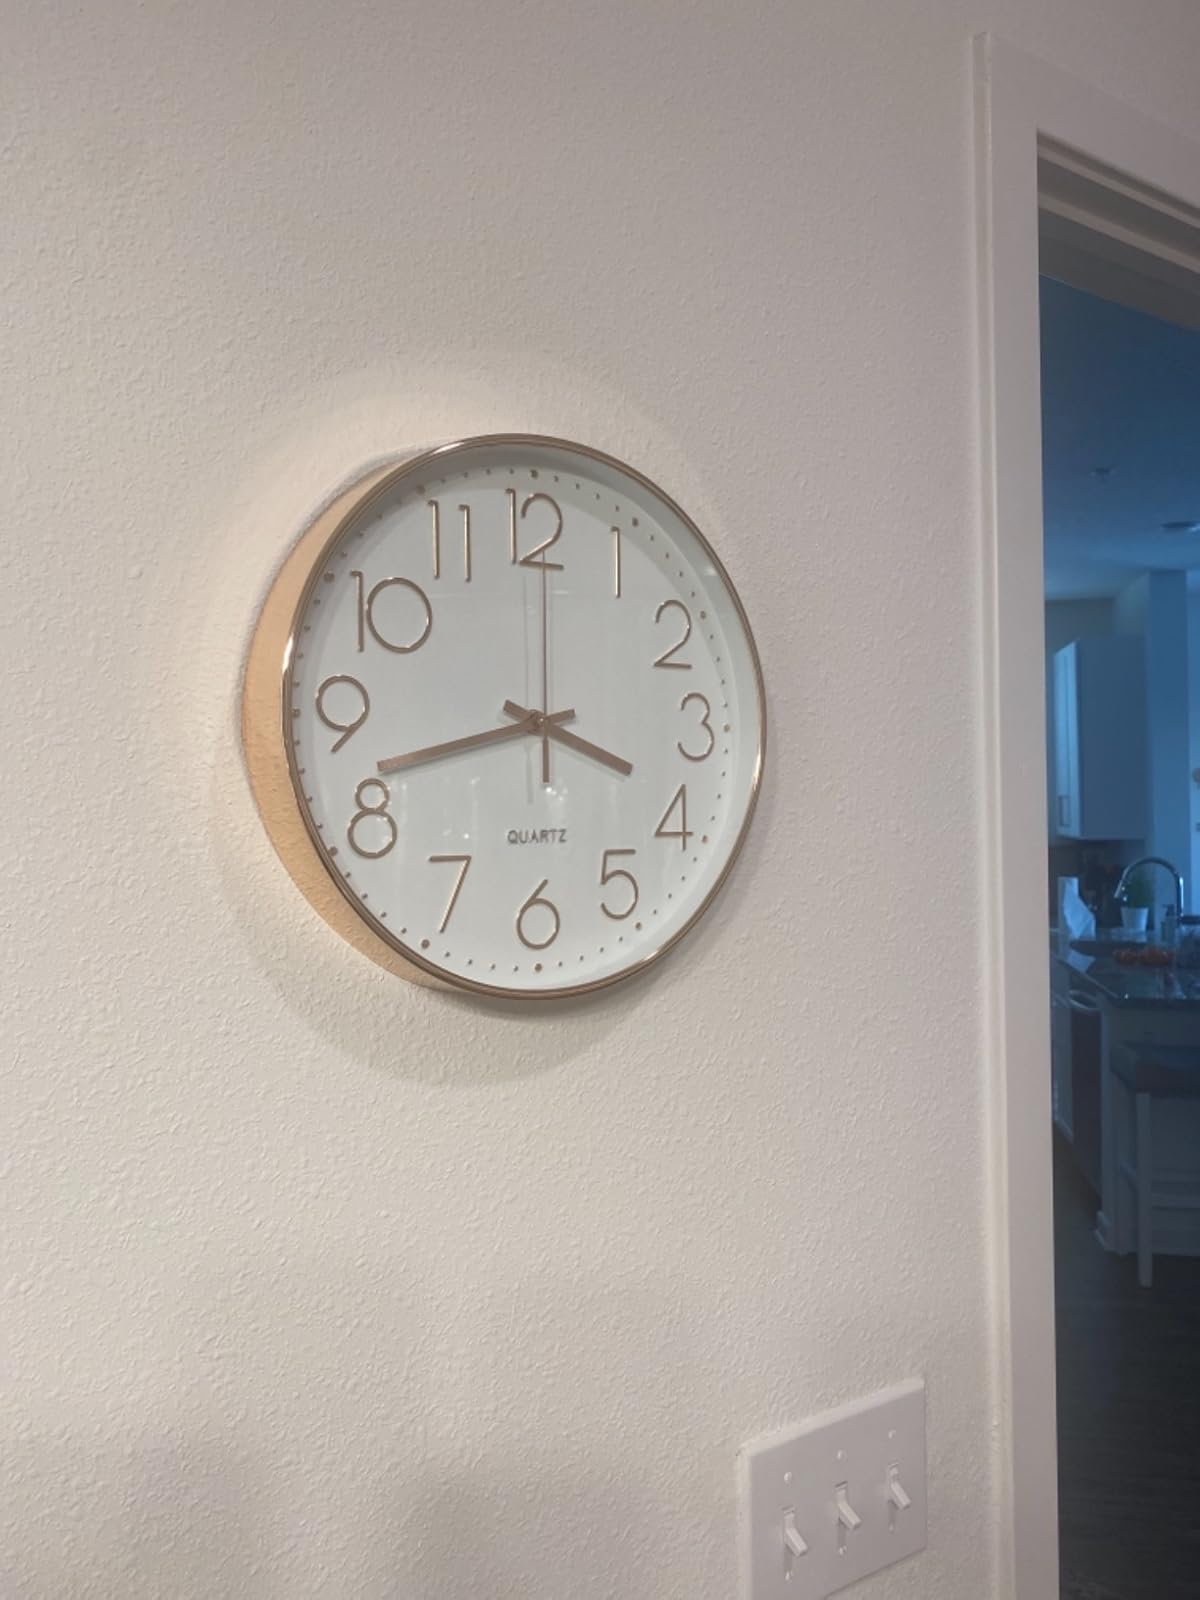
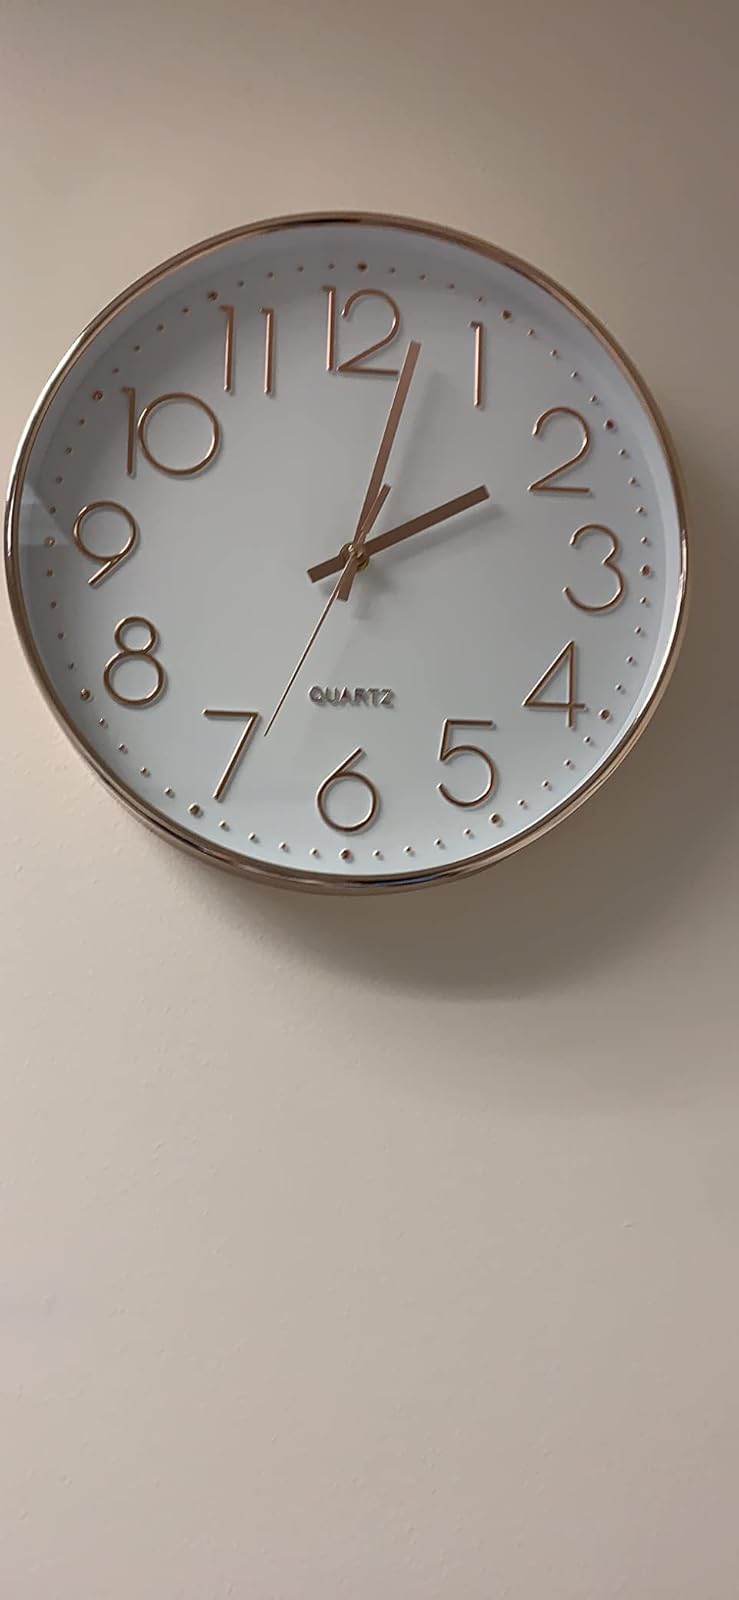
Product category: clock
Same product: yes